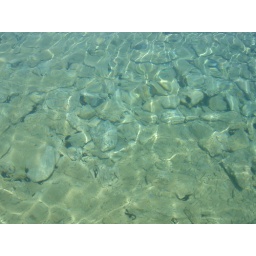
This is in Greece, the water is so clear there and it's absolutely beautiful.